Sesbania vesicaria

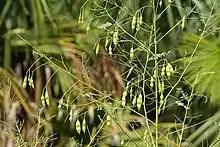
Photograph of "Sesbania vesicaria" with bladder pods.

"Sesbania vesicaria" has a tall single stem that is 4 to 8 feet tall. Seeds of Sesbania vesicaria are bean-like, nearly oblong in outline, about 1 centimeter long and 5 millimeters wide. In color, these seeds are green and yellowish in their juvenile stage and mature to a dark brown. The bag pod flowers are predominately yellow, with hints of pink or red. The leaves are evenly pinnately compound. 20 to 40 leaflet are present per leaf, they are oblong to elliptical in nature. The seed pods of Sesbania vesicaria are strongly beaked containing 1 to 3 seeds in each pod, 2 being the most prominent in nature.